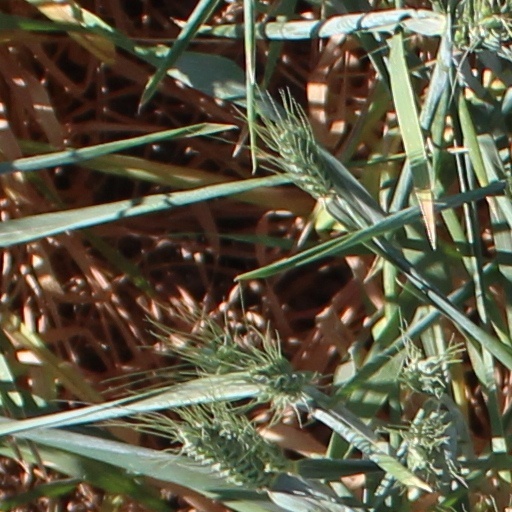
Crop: wheat